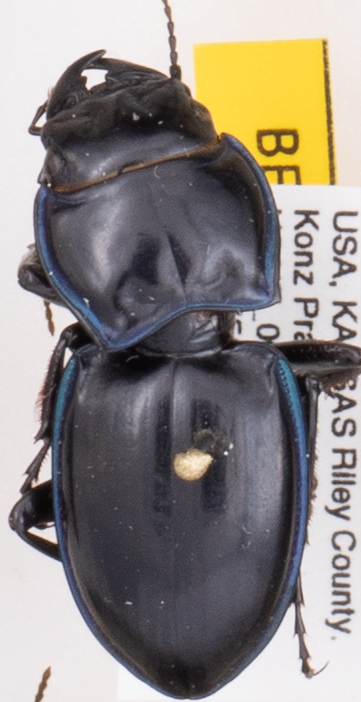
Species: Pasimachus elongatus
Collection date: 2015-08-17
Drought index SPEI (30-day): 0.318
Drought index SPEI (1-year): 0.454
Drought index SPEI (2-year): -0.27